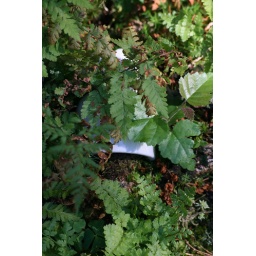
The remaining parts of a old power plant operated by water power.